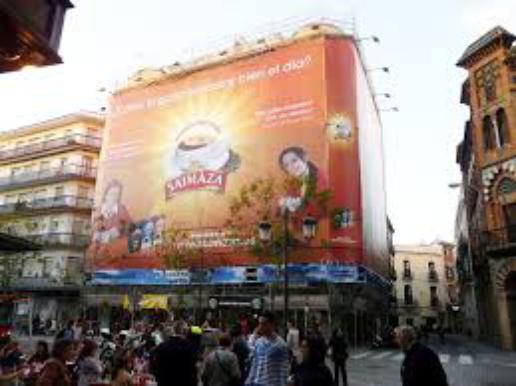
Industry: Food